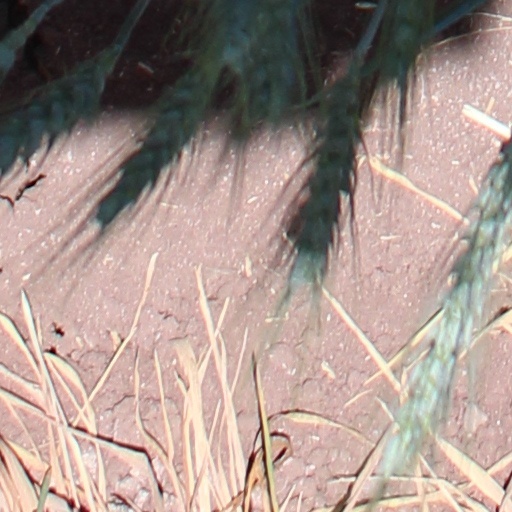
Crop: wheat